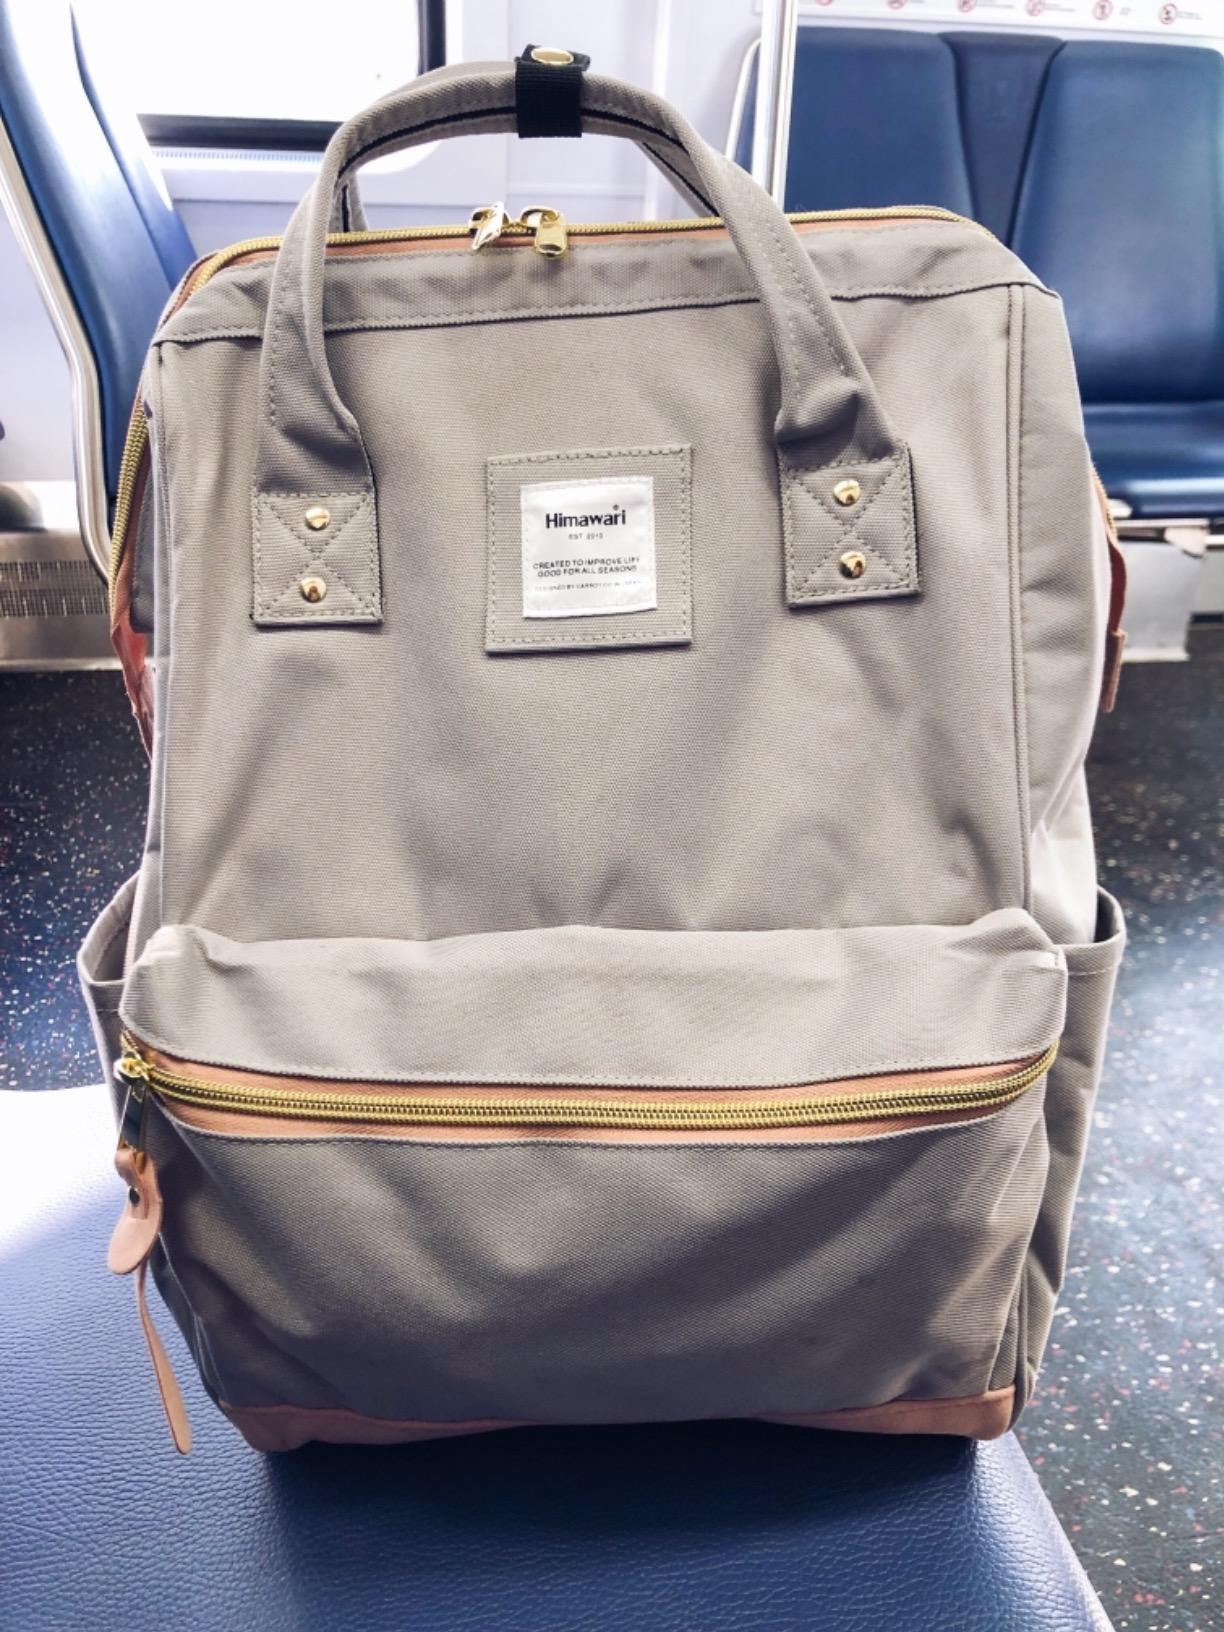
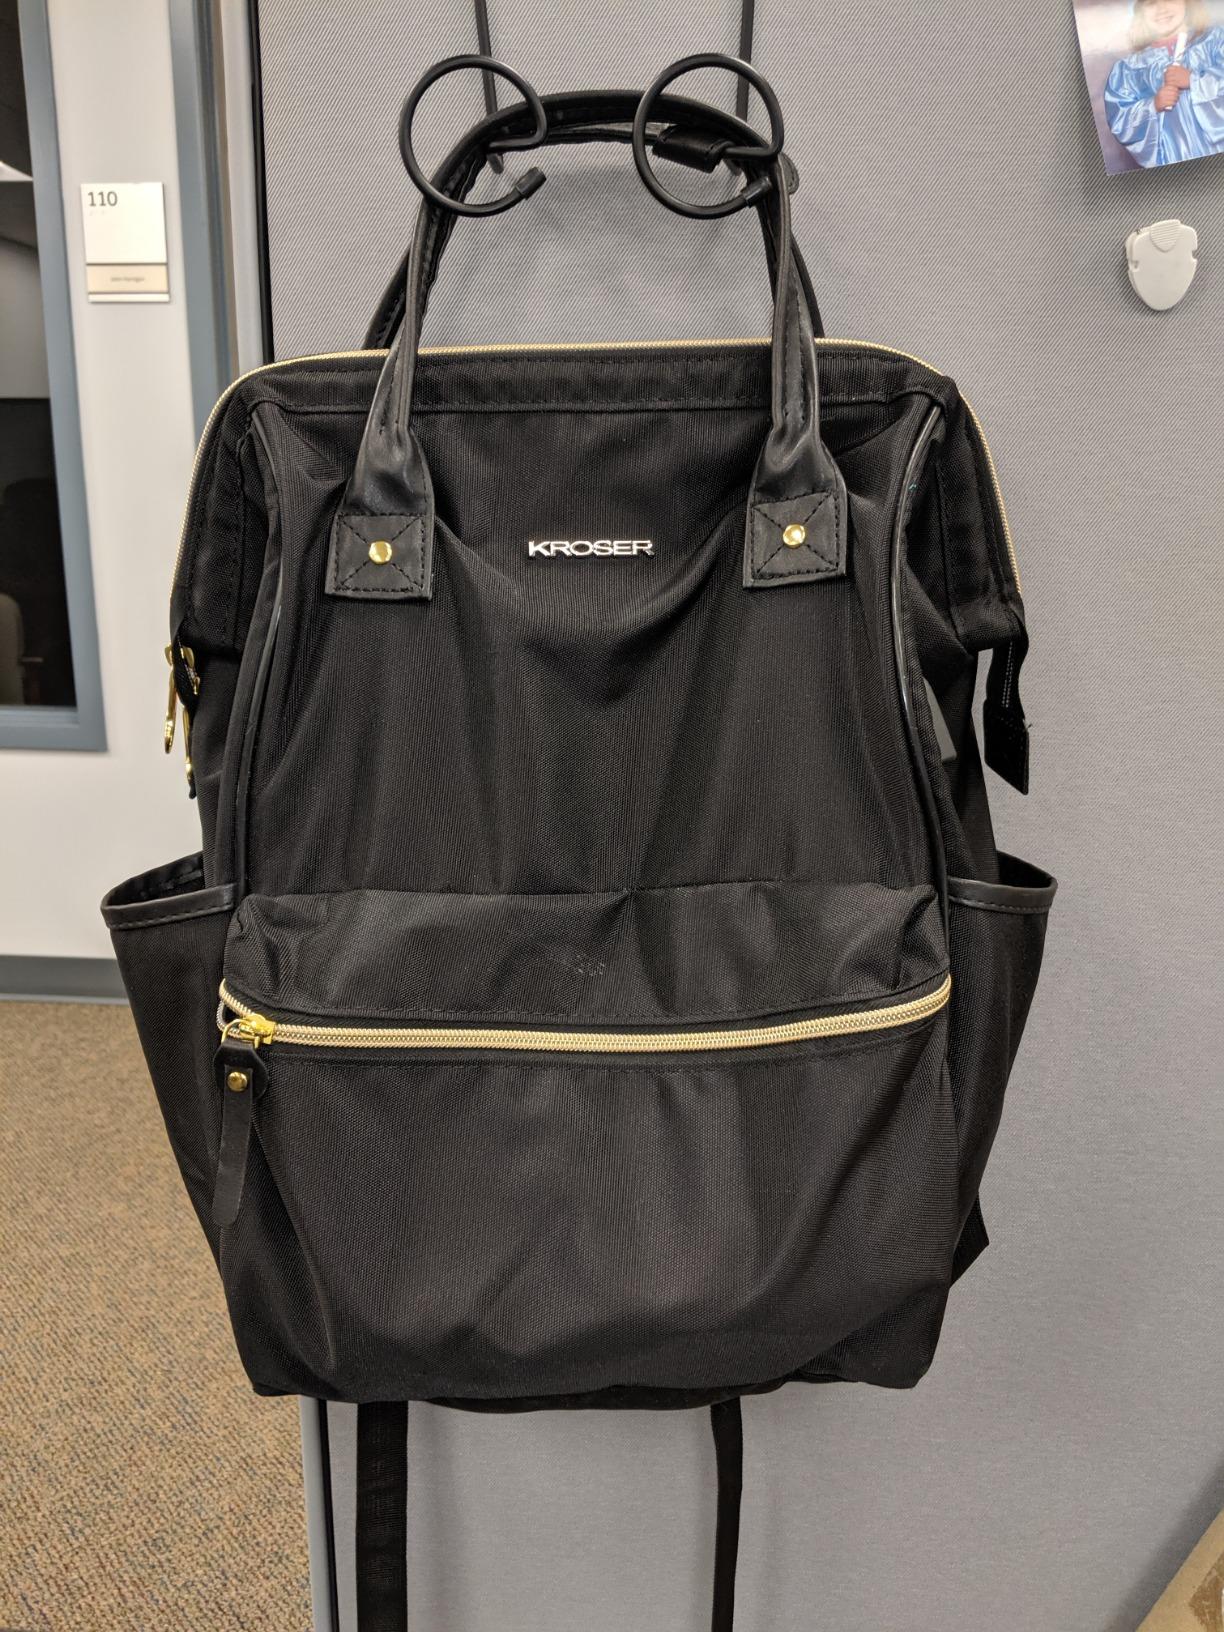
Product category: bag
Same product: no